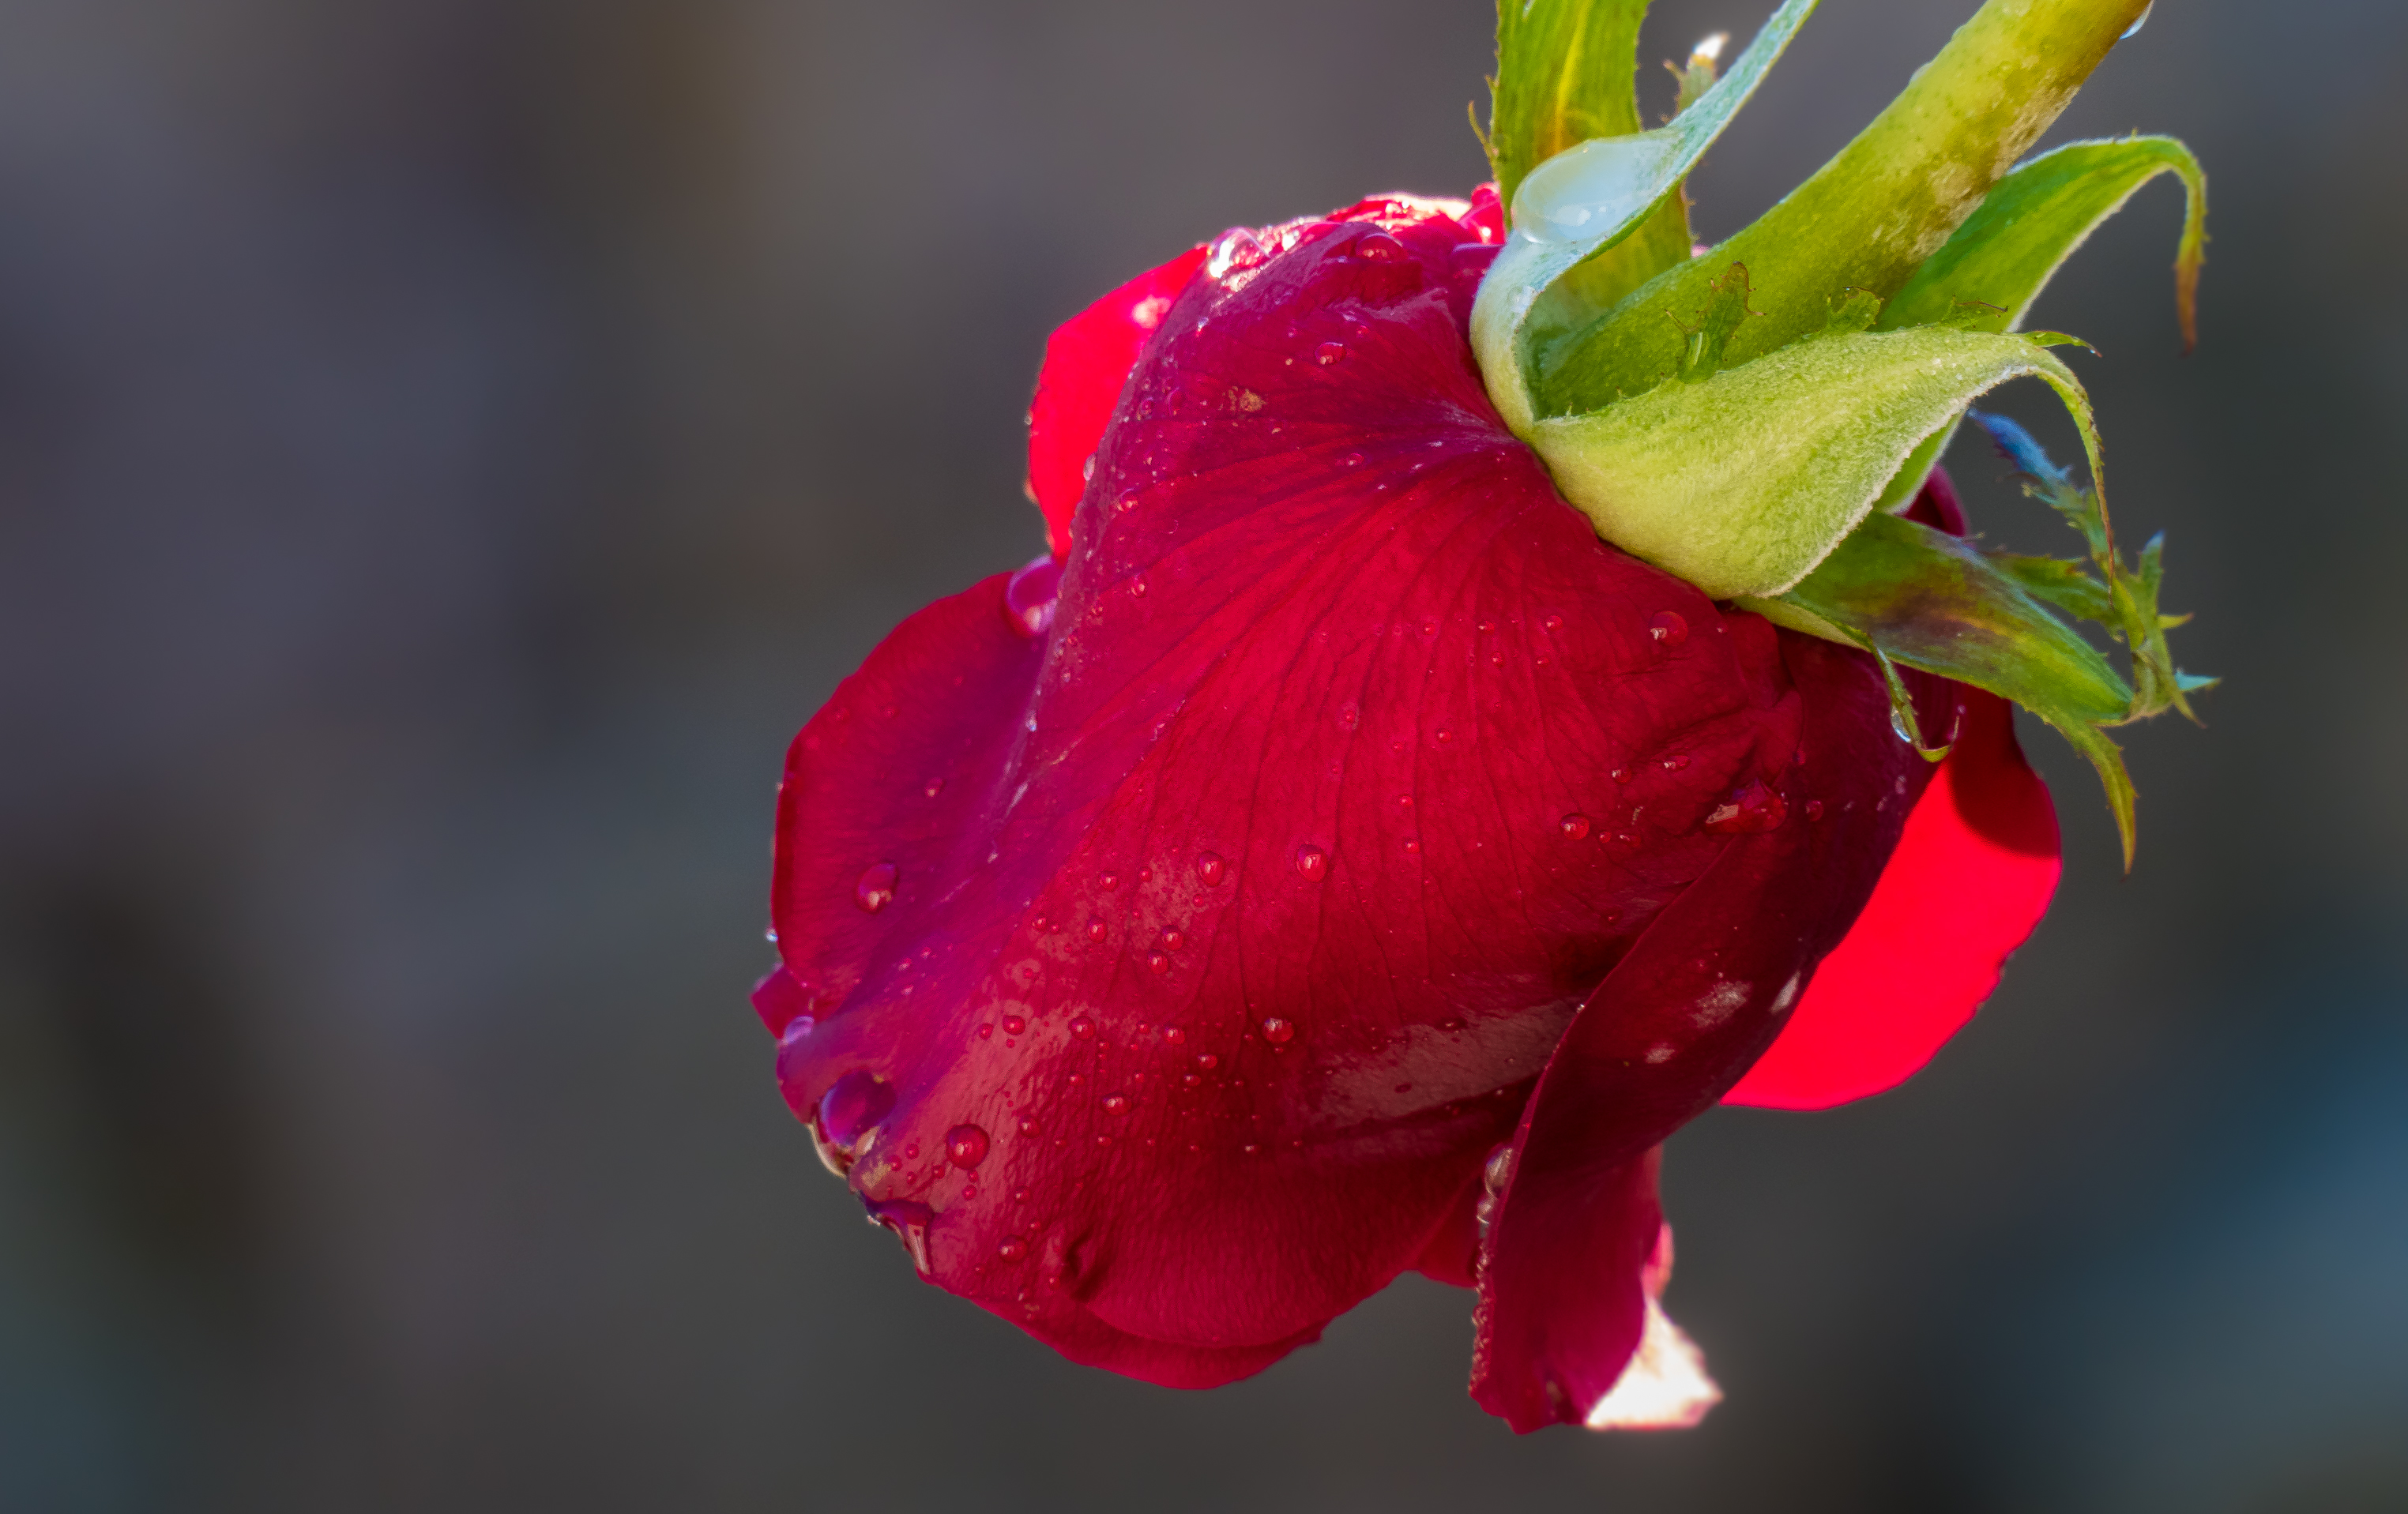
blossom, plant, photography, flower, petal, rose, red, macro, pink, flora, flowers, close up, roses, flores, lumixfz1000, fz1000, bud, ggl1, xovesphoto, panasoniclumixfz1000, rosas, macro photography, flowering plant, garden roses, plant stem, land plant